Dumbo

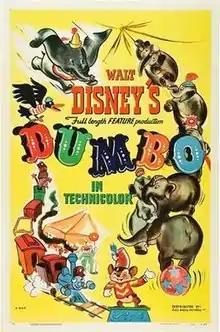
Original theatrical release poster

Dumbo is a 1941 American animated musical fantasy comedy-drama film produced by Walt Disney Productions and released by RKO Radio Pictures. The film is based upon the storyline written by Helen Aberson and Harold Pearl, and illustrated by Helen Durney for the prototype of a novelty toy ("Roll-a-Book").